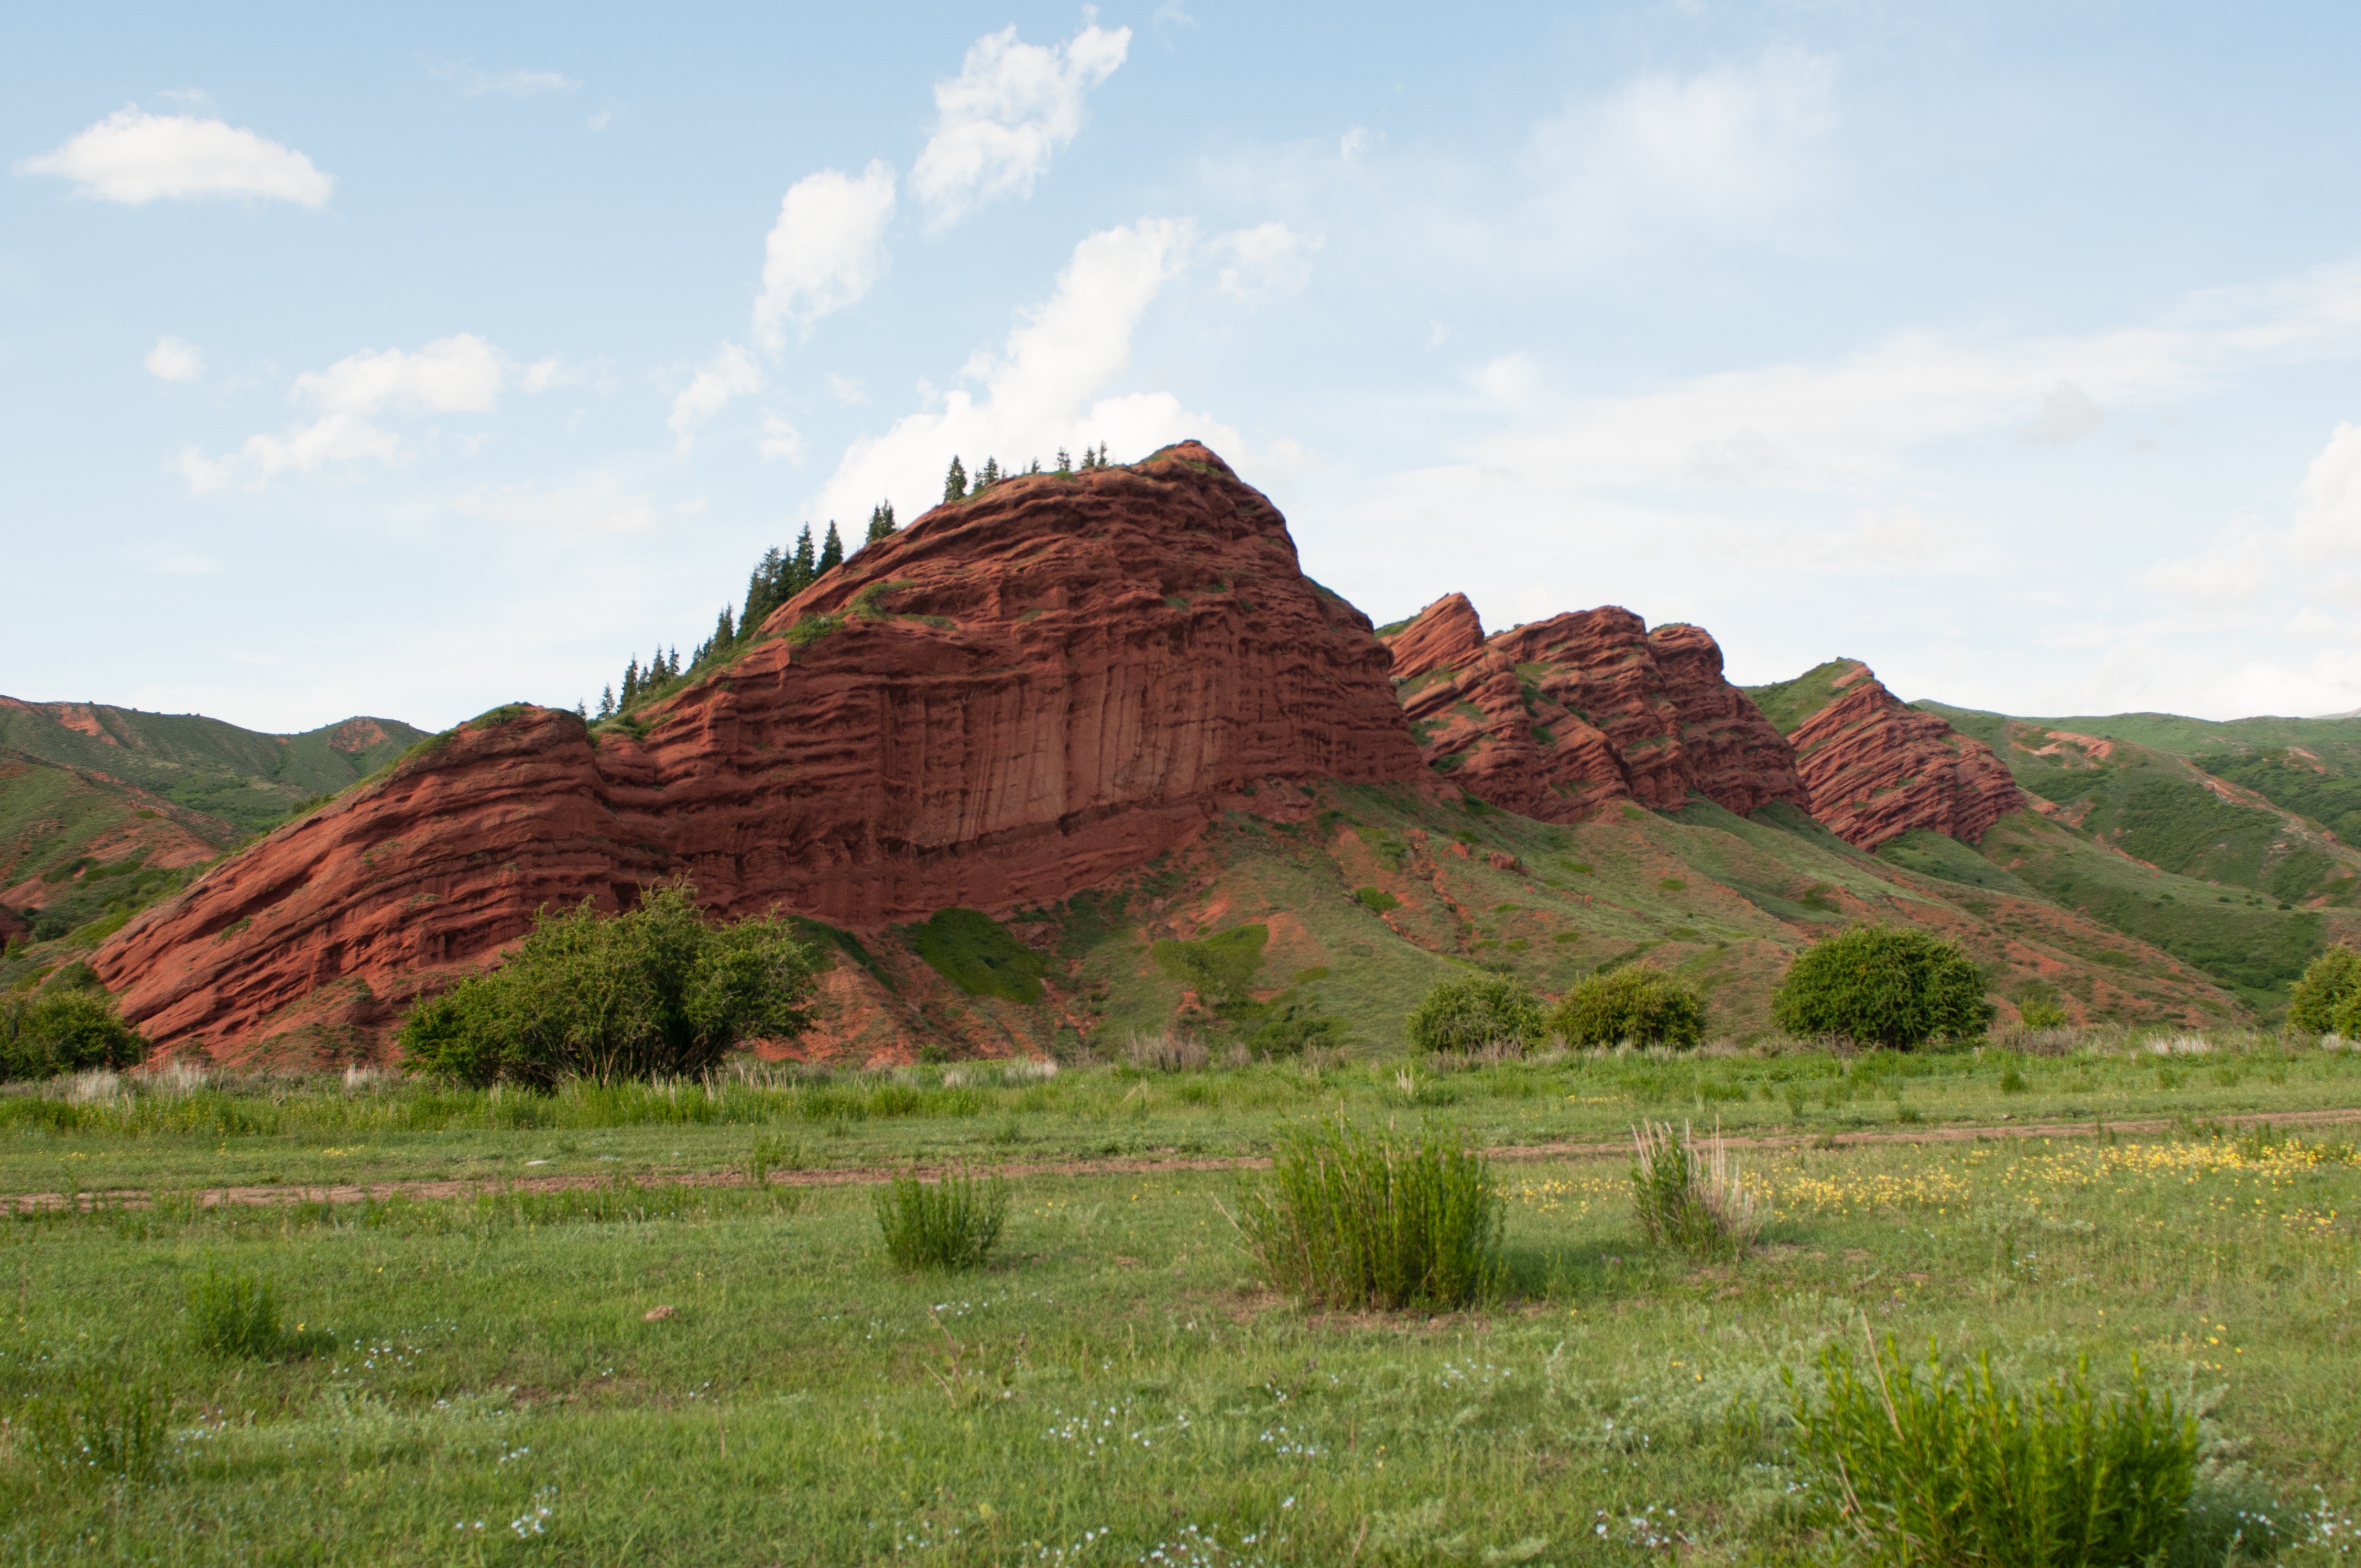
landscape, nature, rock, mountain, field, prairie, hill, valley, journey, soil, plain, blue sky, height, rocks, clouds, geology, mountains, grassland, ruins, badlands, plateau, beauty, ecosystem, butte, rural area, landform, kyrgyzstan, natural environment, geographical feature, mountainous landforms